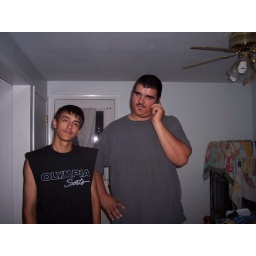
In the kitchen of our house in Maine summer 2006